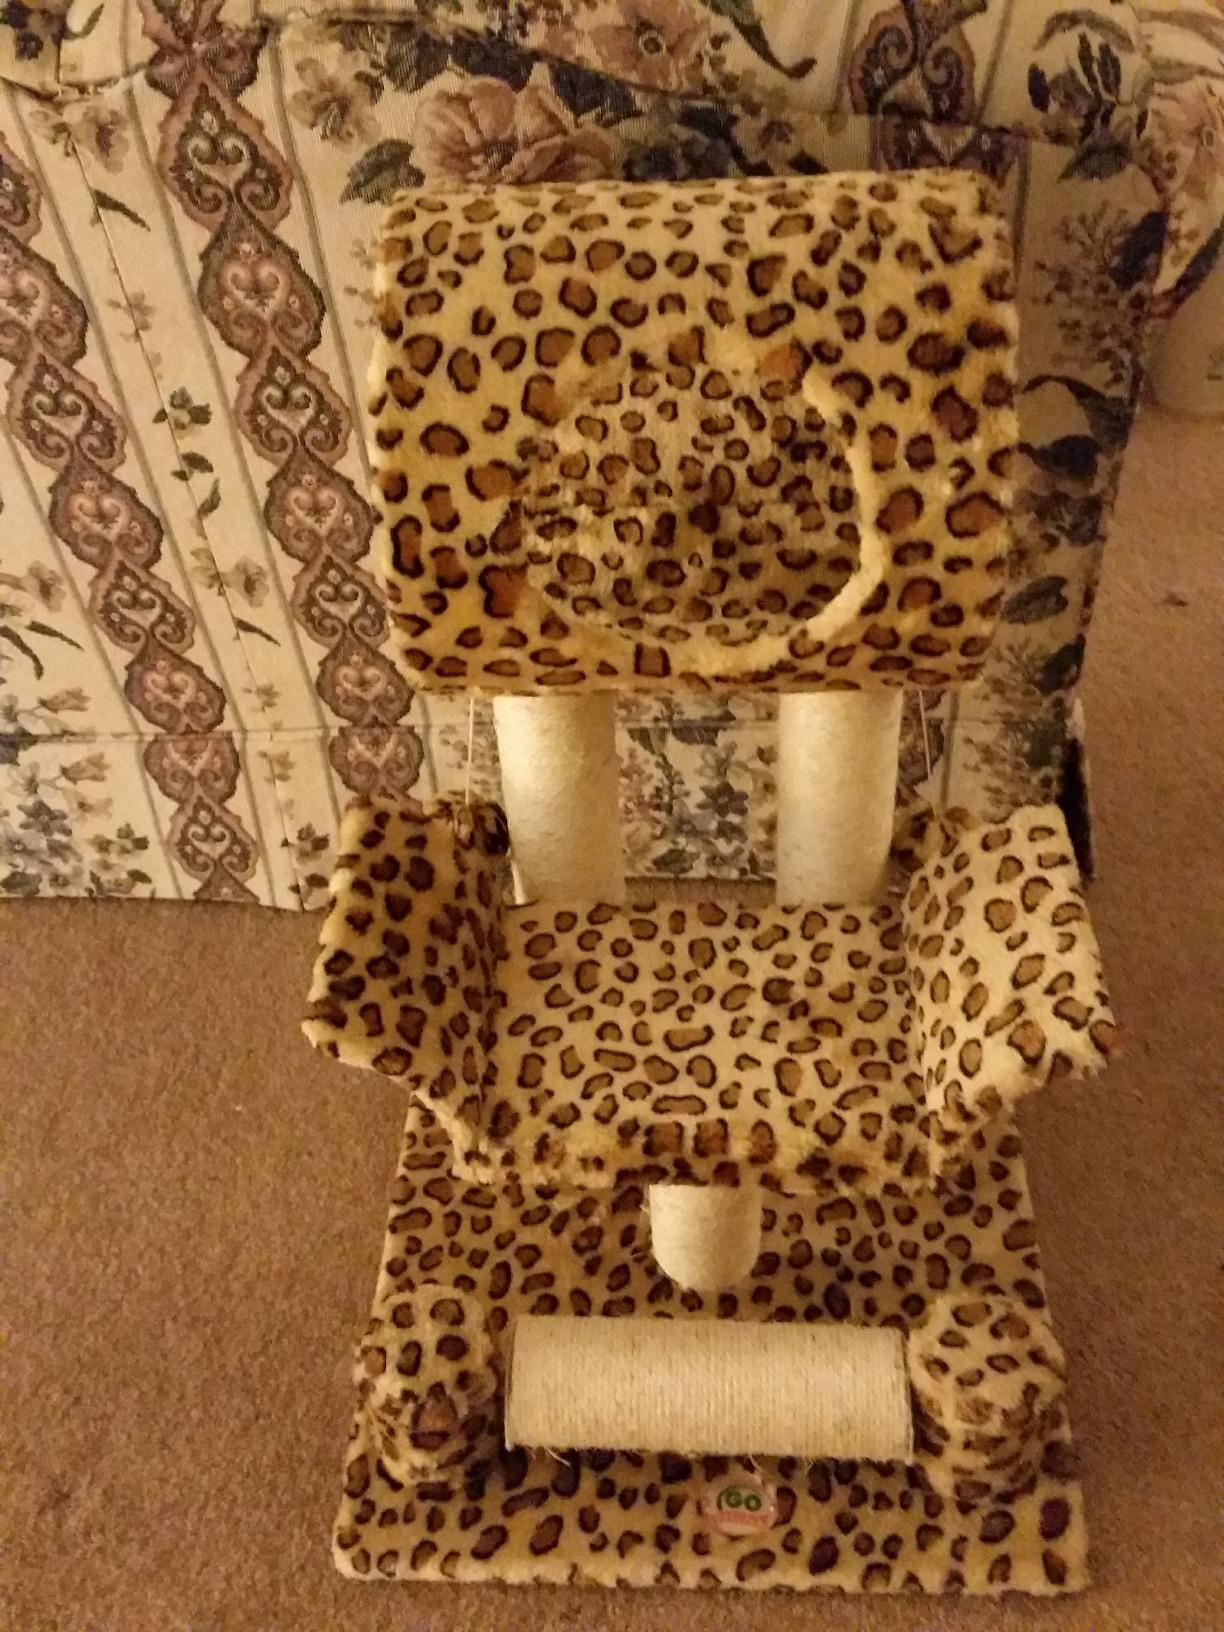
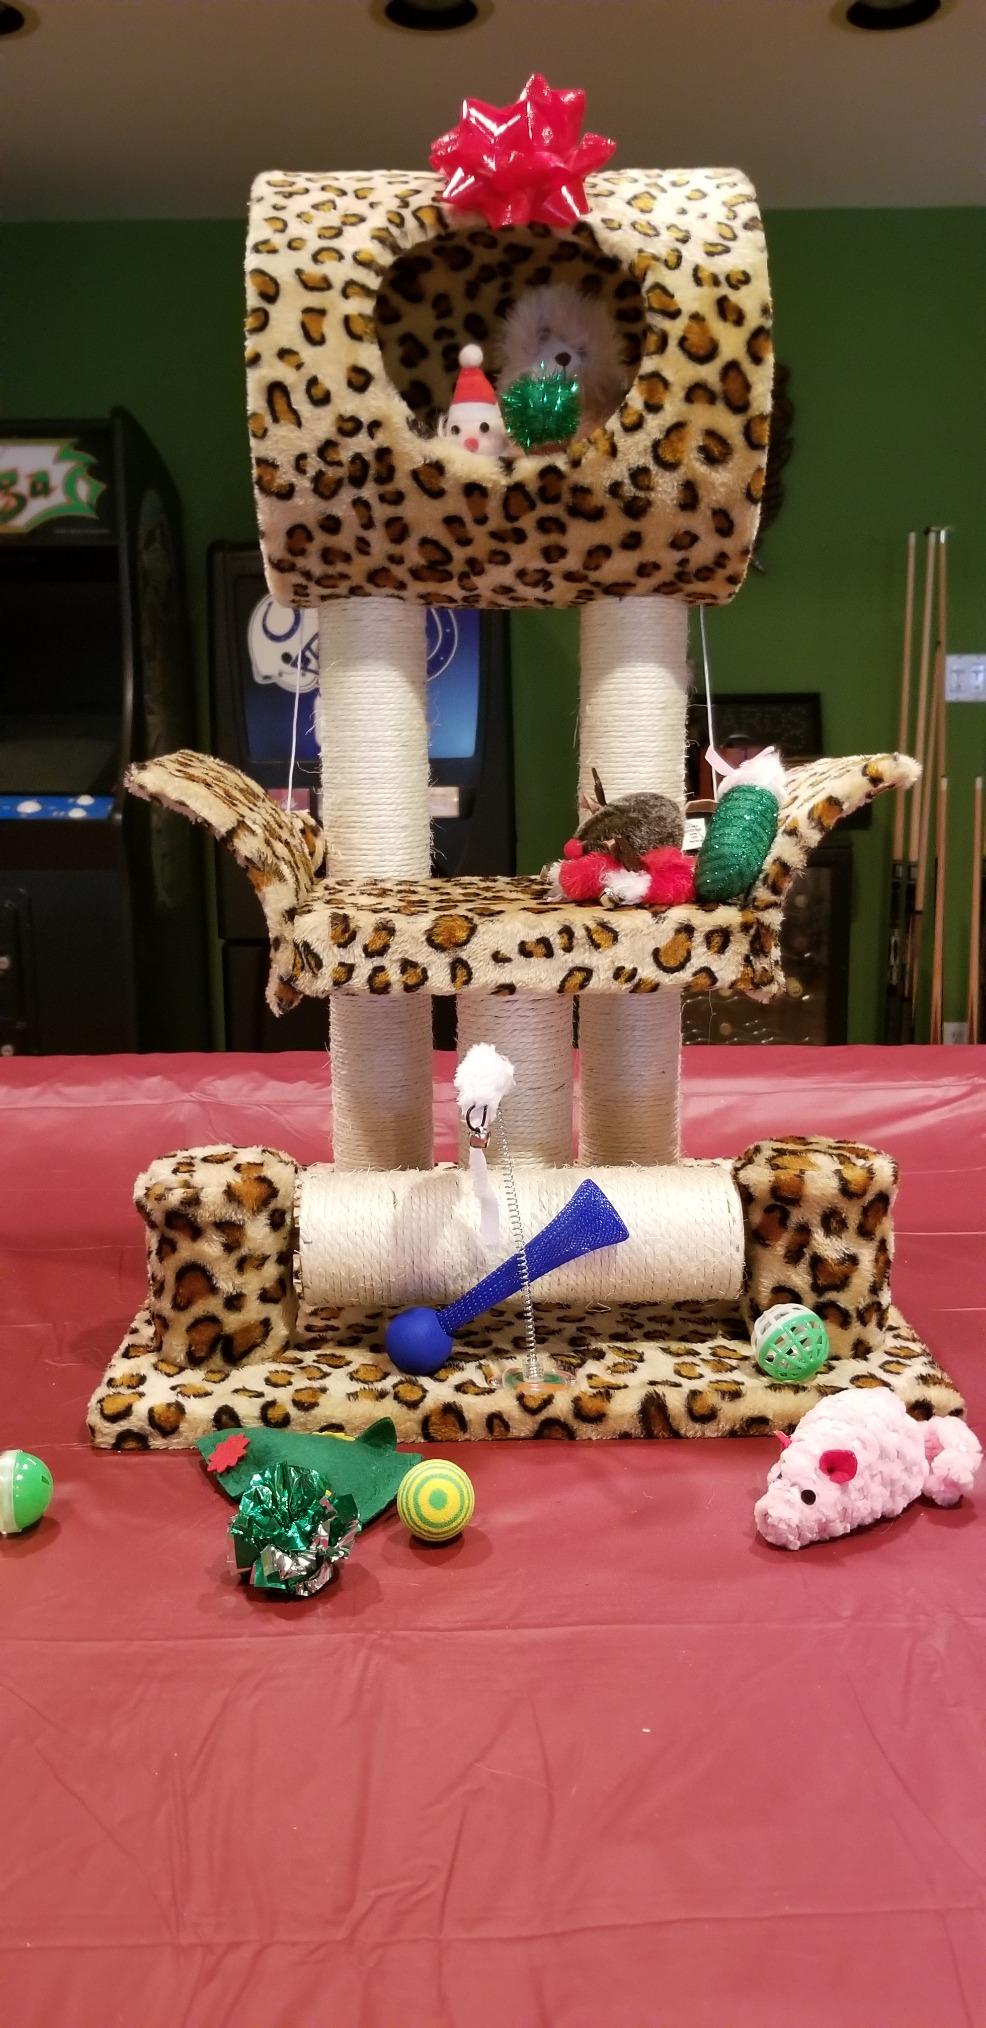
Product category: items_cat tree
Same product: yes